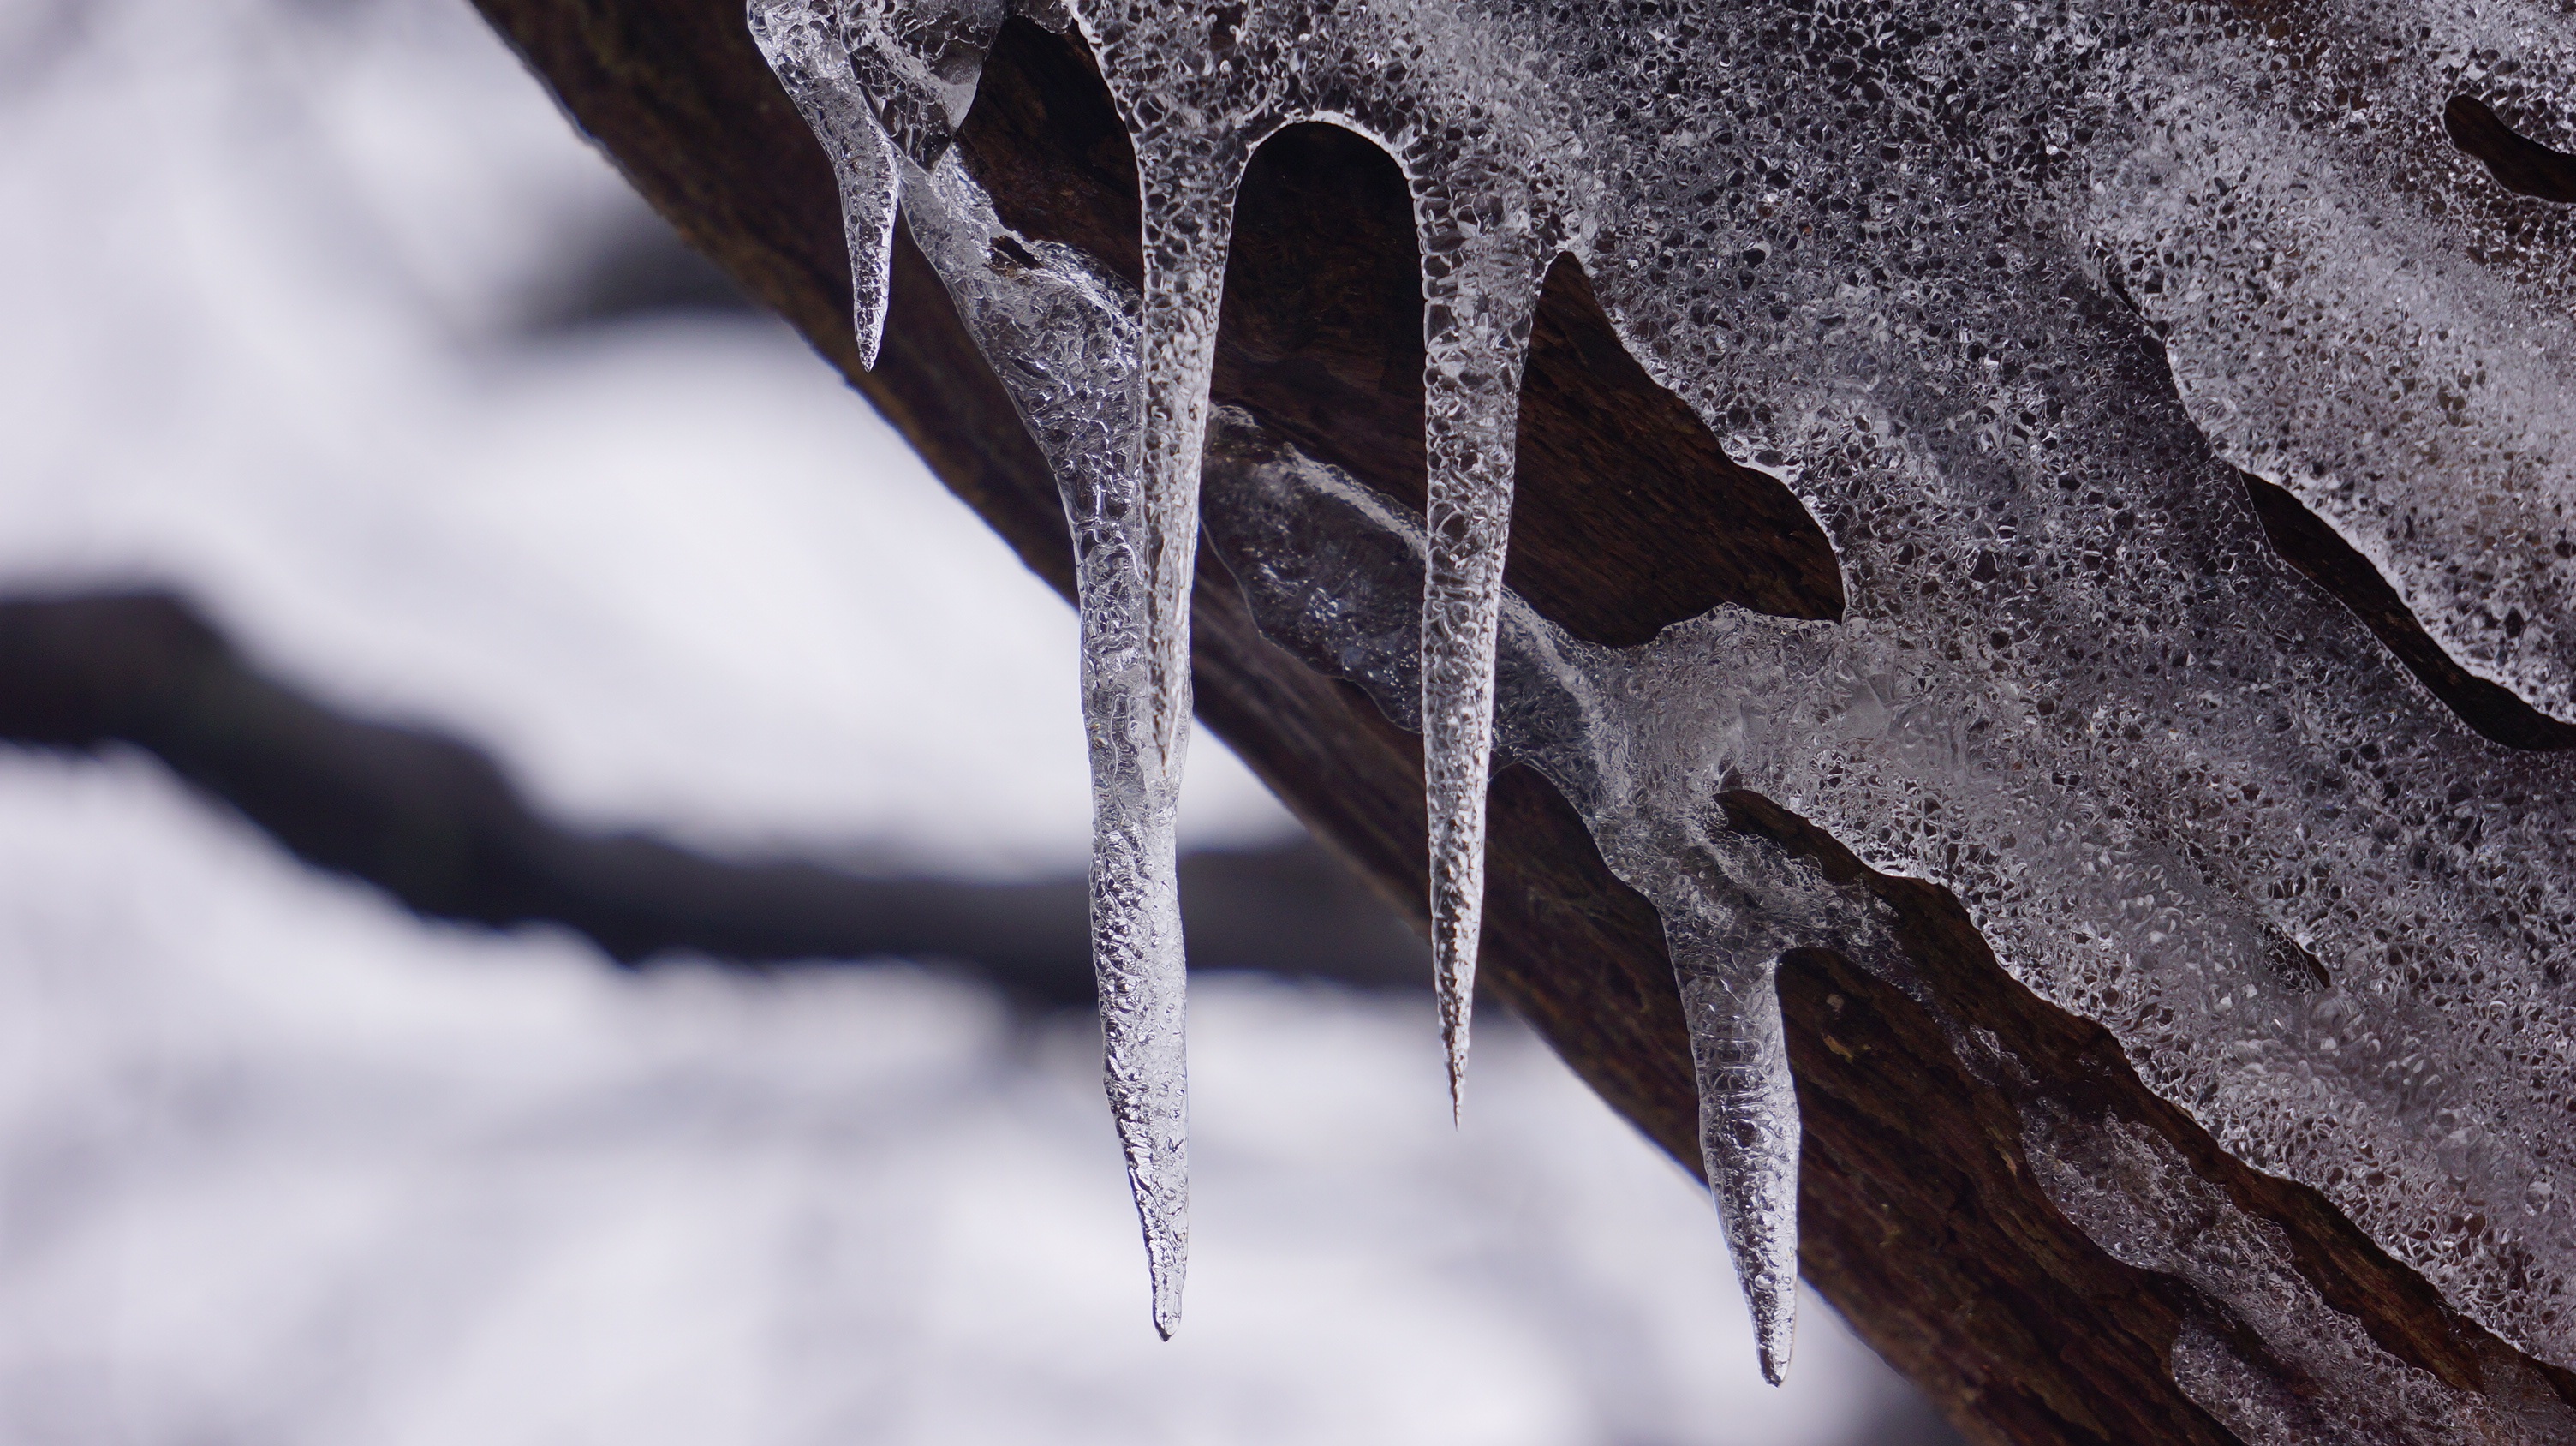
tree, water, nature, branch, snow, cold, winter, leaf, frost, ice, reflection, macro, weather, frozen, closeup, season, close up, transparent, icicle, freezing, macro photography